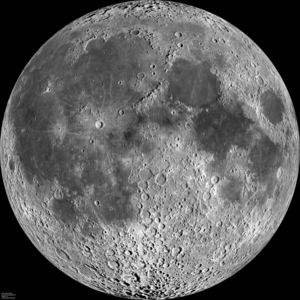
Månens forside
Månens forside, billedmosaik. De to særligt lysende pletter er kraterne Copernicus (lidt over og til venstre for centrum) og Tycho (nederst).
Månens forside er den halvdel af Månen, som vender mod Jorden, mens den anden halvdel betegnes som Månens bagside. Da Månen har bunden rotation, vender den altid næsten samme side mod Jorden, hvorfor størstedelen af forsiden er tilgængelig for observationer fra Jorden.